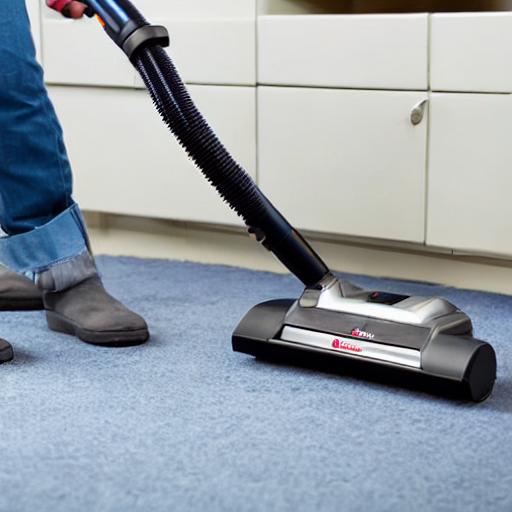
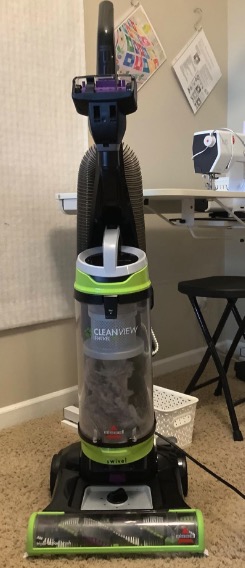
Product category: items_vacuum
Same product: no